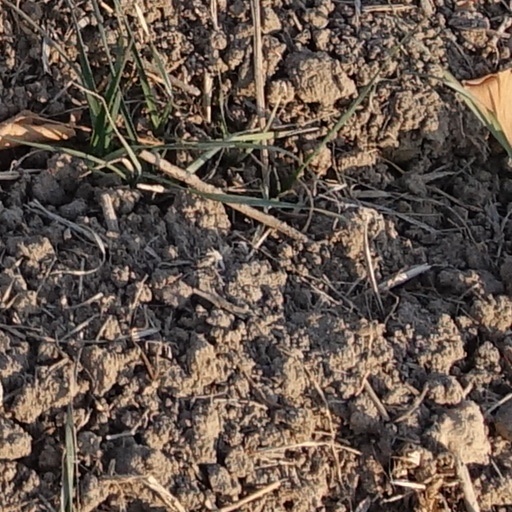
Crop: wheat